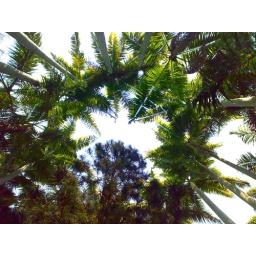
Palm leaves form a lush green natural roof, with a Christmas tree in the centre.